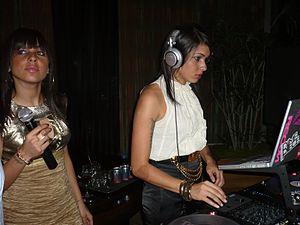
Nina Sky est le duo formé par des sœurs jumelles d'origine porto-ricaine, Nicole et Natalie Albino, nées le 13 mars 1984 dans le Queens à New York.